An Inconvenient Sequel: Truth to Power

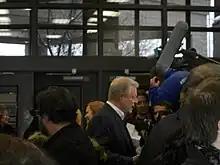
Al Gore backstage at the screening of the sequel at the Sundance Film Festival in 2017.

On review aggregation website Rotten Tomatoes, the film has an approval rating of 80%, based on 159 reviews, with an average rating of 6.5/10. The website's critical consensus reads: ""An Inconvenient Sequel: Truth to Power" makes a plea for environmental responsibility that adds a persuasive – albeit arguably less effective – coda to its acclaimed predecessor." On Metacritic, which assigns a normalized rating to reviews, the film has a score of 68 out of 100, based on 36 critics, indicating "generally favorable" reviews.